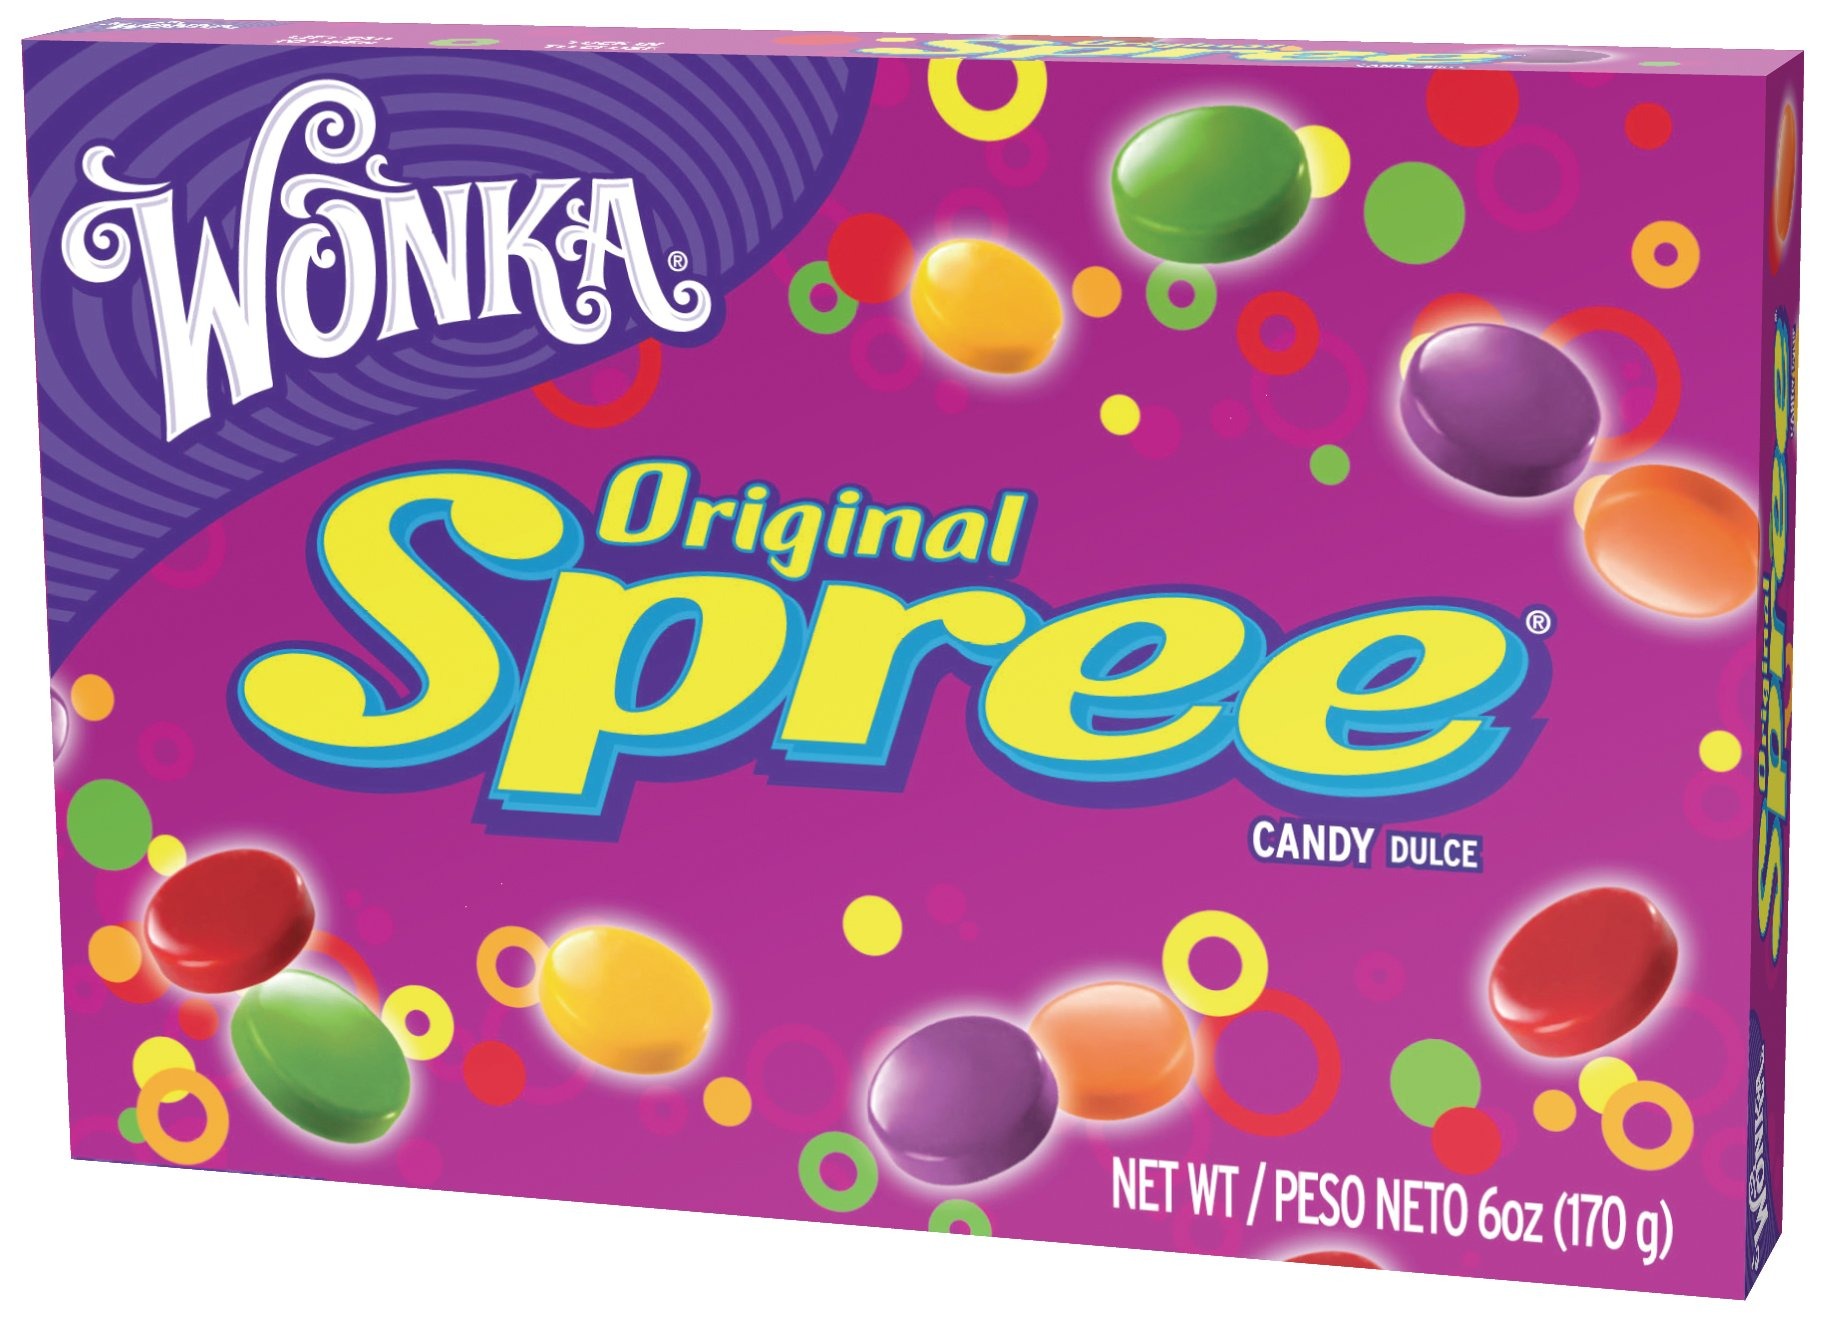
Item Name: Wonka Spree Candy, Original, 6-Ounce Boxes (Pack of 12)
Bullet Point 1: Pack of twelve, 6-ounce(total of 72-ounces)
Bullet Point 2: It is a kick in the mouth
Value: 72.0
Unit: Ounce

Price: 33.99